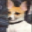
Label: fox